Lenny Dee (DJ)

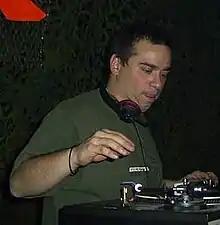

Lenny Dee (born 1968) is the performing name of Leonard Didesiderio, a DJ based in New York City. Starting as a house DJ in the 1980s, Dee quickly moved towards harder sounds such as techno and gabber. He set up the well respected record label Industrial Strength in 1991.